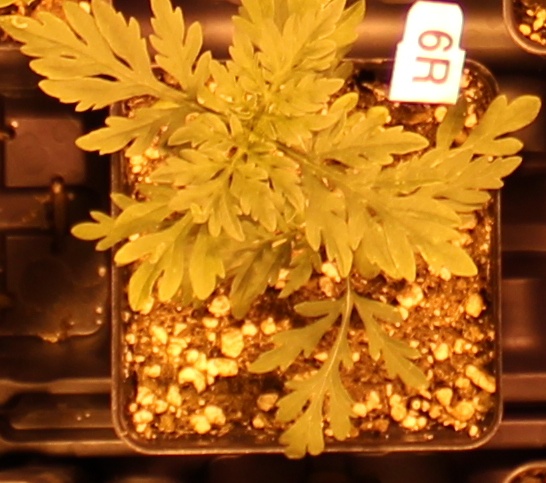
Label: Ragweed